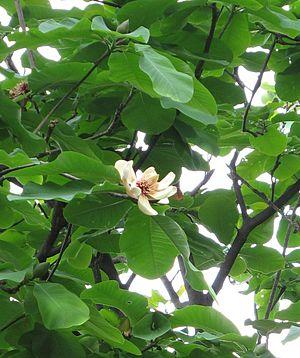
Magnolia obovata est une espèce d'arbres de la famille des Magnoliaceae.